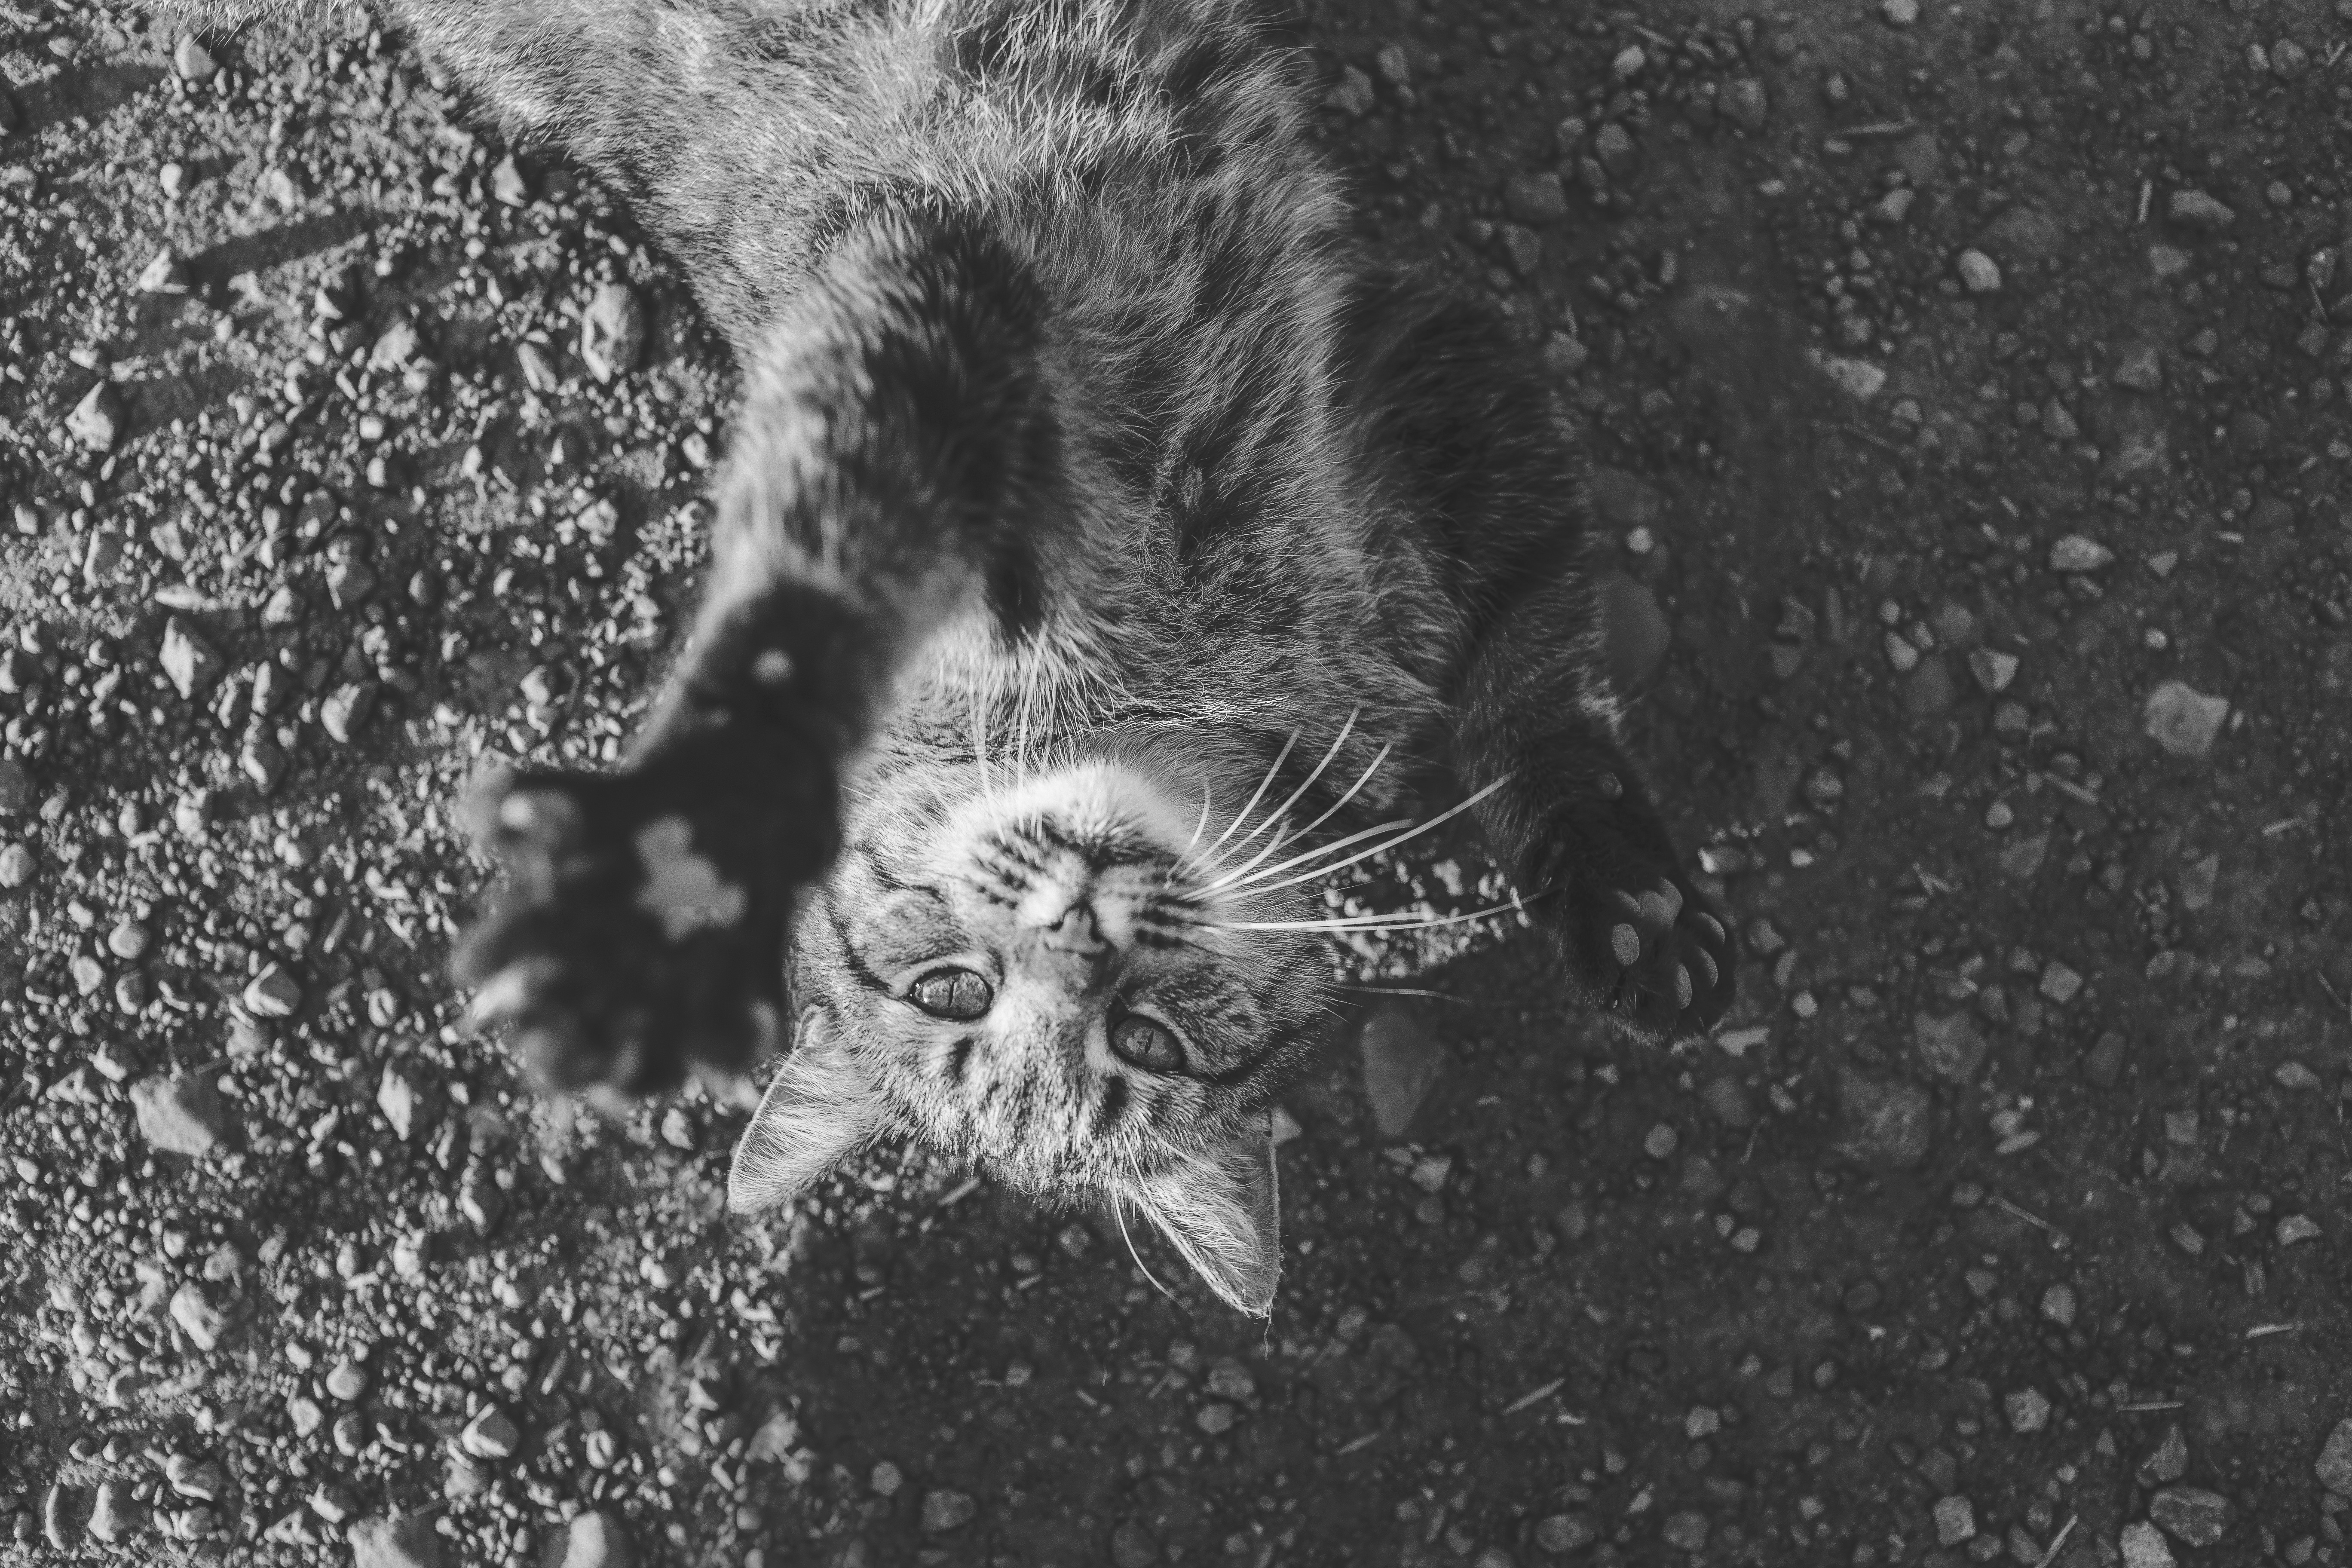
black and white, animal, cute, pet, cat, black, monochrome, falling, monochrome photography, cat like mammal